Humbert Roque Versace

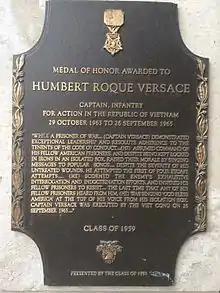
Humbert Versace's memorial plaque outside MacArthur Barracks at West Point

The name Humbert R Versace is inscribed on the Vietnam Veterans Memorial ("The Wall") on Panel 01E, Row 033. On July 6, 2002, Rocky Versace Plaza in Alexandria, Virginia, was dedicated in honor of Humbert R. Versace. There is a statue with the likeness of Versace in the Plaza, which was made possible with a donation of $125,000 raised by the citizens of Alexandria, Virginia. On July 9, 2002, the day after the White House Medal of Honor ceremony, Secretary of the Army Thomas E. White and Army Chief of Staff General Eric K. Shinseki inducted Versace into the Pentagon Hall of Heroes.